30th Avenue station

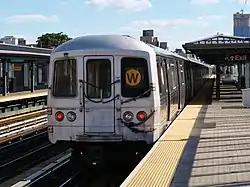
A Manhattan-bound W train of R46s leaving the station

The platforms at this station, along with six others on the Astoria Line, were lengthened to to accommodate ten-car trains in 1950. The project cost $863,000. Signals on the line had to be modified to take the platform extensions into account.